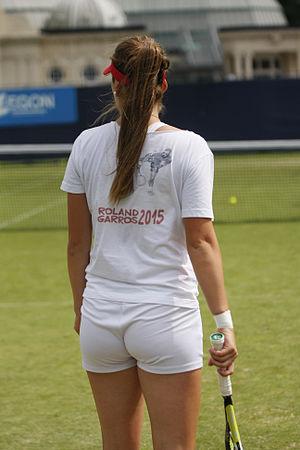
Agnieszka Roma Radwańska [agɲɛʃka rɔma radvaɲska], née le 6 mars 1989 à Cracovie, est une joueuse de tennis polonaise, professionnelle de 2005 à 2018.